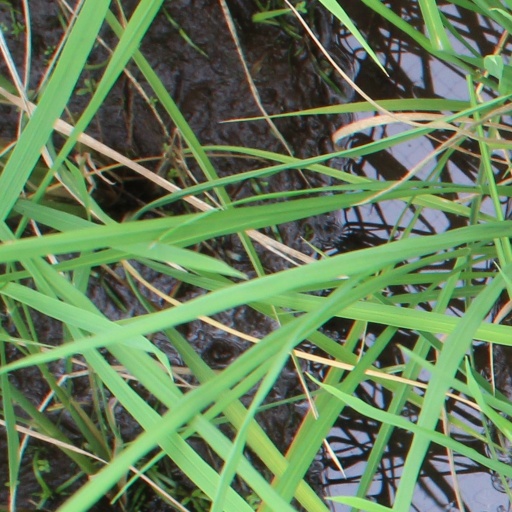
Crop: rice